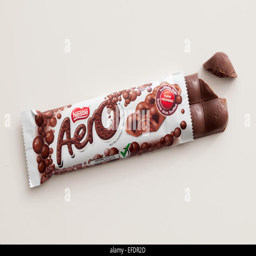
a chocolate bar , produced by bottled and canned soft drinks and carbonated waters business .